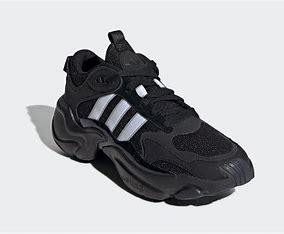
Brand: Adidas
Model: Magmur Runner